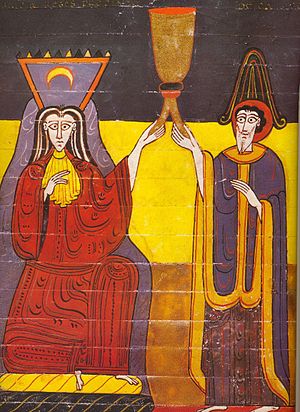
Kongeriget Asturien / Religion / Millennialismen
For Beatus af Liébana ansås Den babyloniske skøge[17] (en kristen allegori om det onde, Johannes' Åbenbaring, 17,4-5) for at være genfødt i Emiratet Córdoba.
Kongeriget Asturien var et kongerige på den Iberiske halvø. Det blev grundlagt i 718 af den visigotiske adelsmand Pelayo af Asturien. Det var den første, kristne statsdannelse på den Iberiske halvø, efter at det visigotiske kongerige var blevet erobret af de muslimske umayyader. I 718 eller muligvis 722 besejrede Pelayo en umayyadisk patrulje i Slaget ved Covadonga og indledte dermed det, som almindeligvis bliver betragtet som indledningen til den spanske reconquista. Kongeriget Asturien blev omdannet til Kongeriget León i 924, da Fruela 2. blev konge med regeringsby i León.